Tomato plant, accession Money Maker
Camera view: bottom (45 deg); turntable rotation: 270 degrees
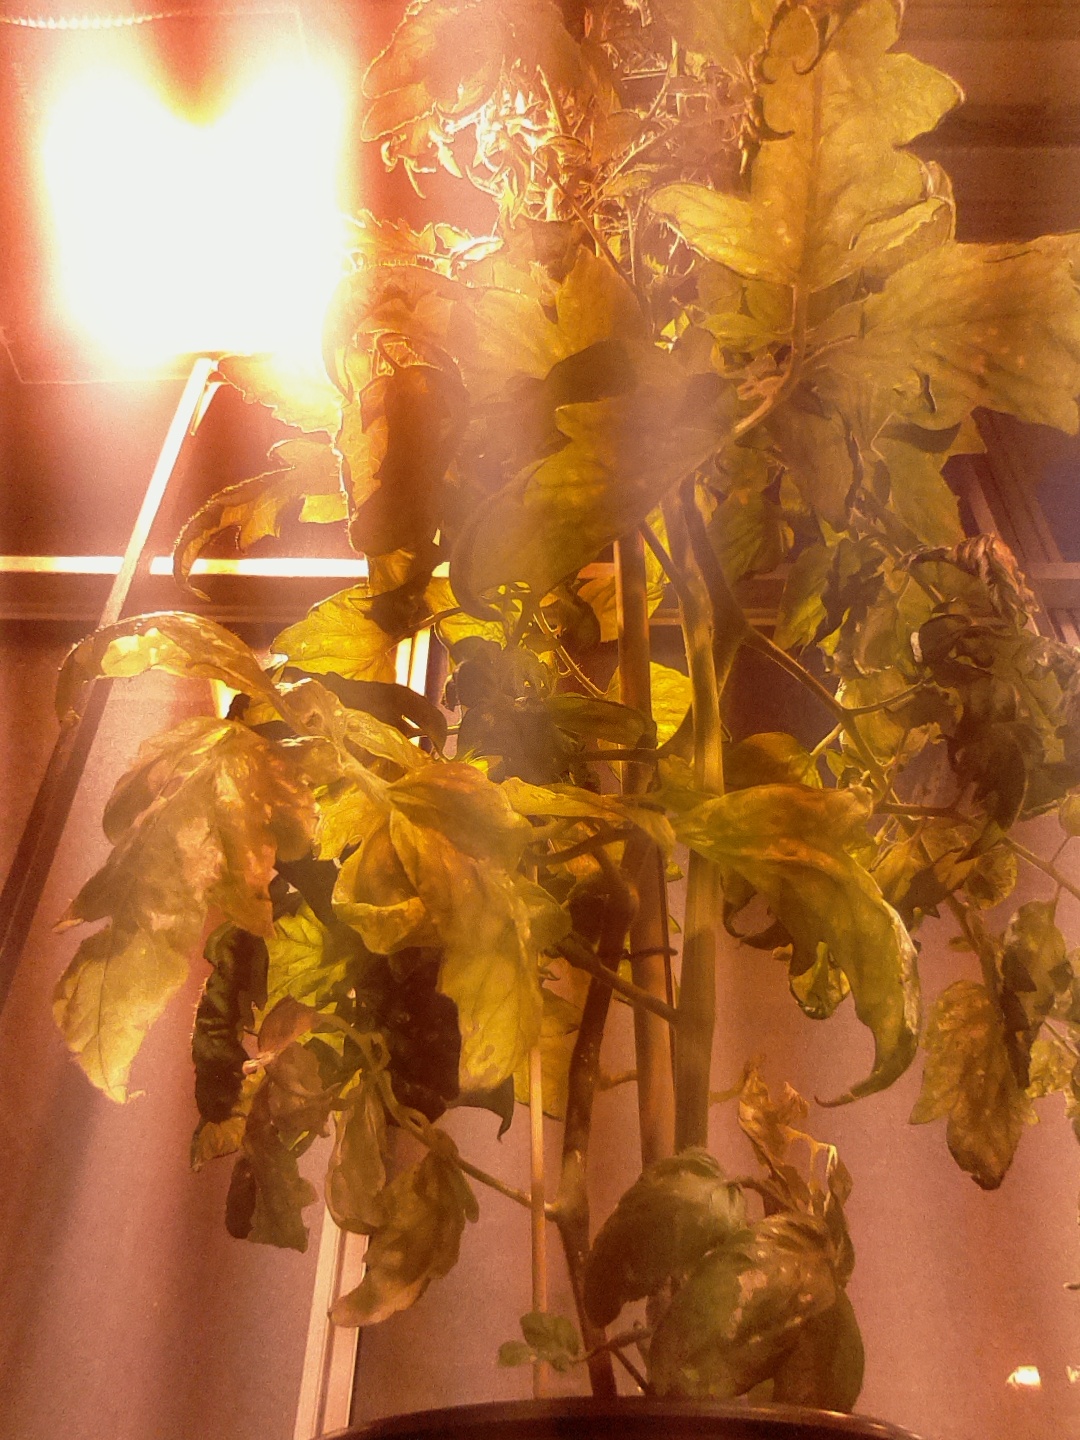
BBCH growth stage 72: 20%-30% of final fruit size